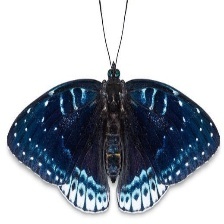
Species: POPINJAY